The Glitch Mob

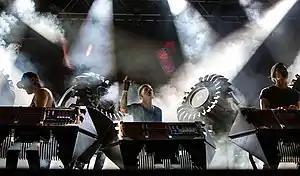
The Glitch Mob performing in 2014

The Glitch Mob is an American electronic music duo from Los Angeles, California. It consists of edIT (Edward Ma) and Ooah (Josh Mayer). Boreta (Justin Boreta) was a member of the group from its formation until 2023. Chris Martins of "LA Weekly" noted that they "have undoubtedly found the largest audience of any L.A. beat scene artist yet."